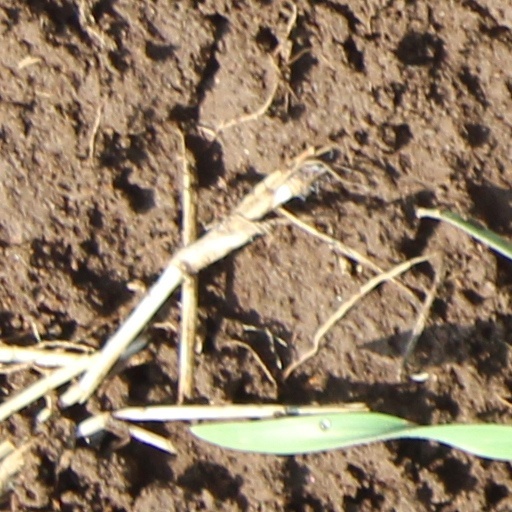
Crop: wheat